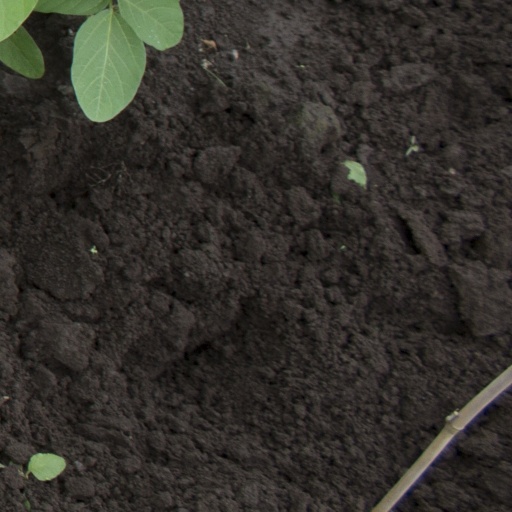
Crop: soybean